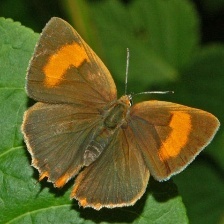
Species: BLACK HAIRSTREAK
Butterfly family (ImageNet category): lycaenid_butterfly